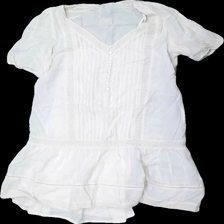
View: front
Type: Dress
Category: Ladies
Brand: Lindex
Colors: Beige
Material: 100% cott
Pattern: Embroidered
Cut: Regular
Size: 42
Price range: 50-100
Recommended usage: Reuse